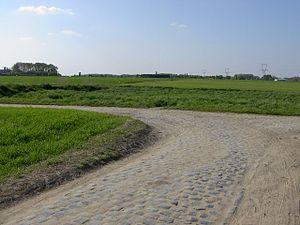
Secteur pavé de Mons-en-Pévèle
Le secteur pavé de Mons-en-Pévèle est situé dans la commune de Mons-en-Pévèle d'une distance approximative de 3 000 m avec une difficulté actuellement classée cinq étoiles soit le niveau le plus difficile. Il est un des secteurs clé de la course cycliste Paris-Roubaix. En effet, c'est l'un des secteurs les plus durs, situé dans les 50 derniers kilomètres de la course.